Quantitative phase-contrast microscopy

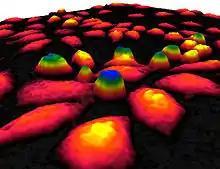
Figure 1: In this phase shift image of cells in culture, the height and color of an image point correspond to the measured phase shift. The phase shift induced by an object in an image point depends only on the object thickness and the relative refractive index of the object in the image point. The volume of an object can therefore be determined from a phase shift image when the difference in refractive index between the object and the surrounding media is known.

The principal methods for measuring and visualizing phase shifts include ptychography and various types